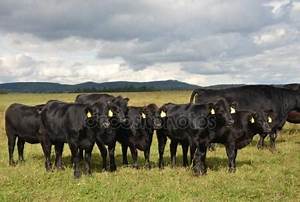
Label: mucca